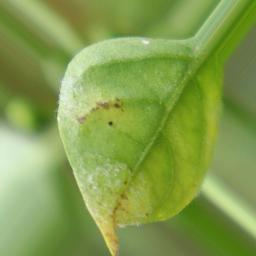
Label: powdery mildew